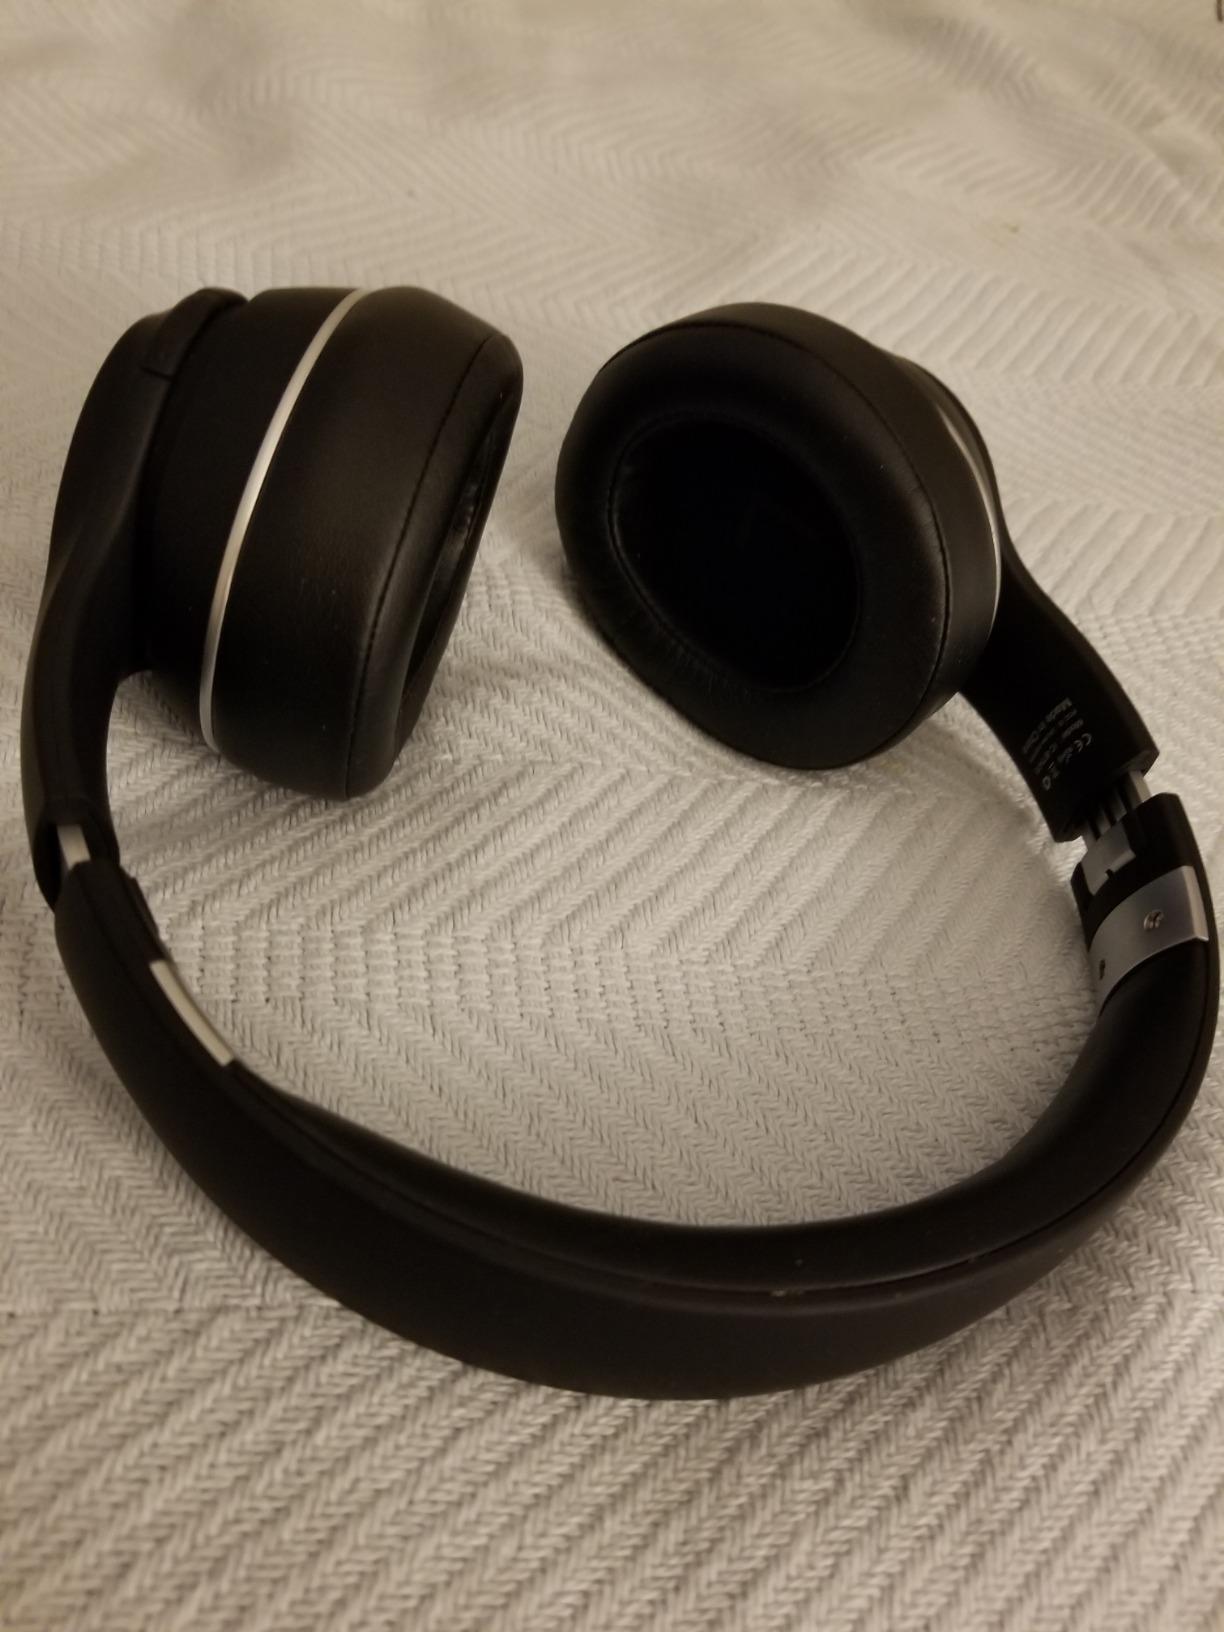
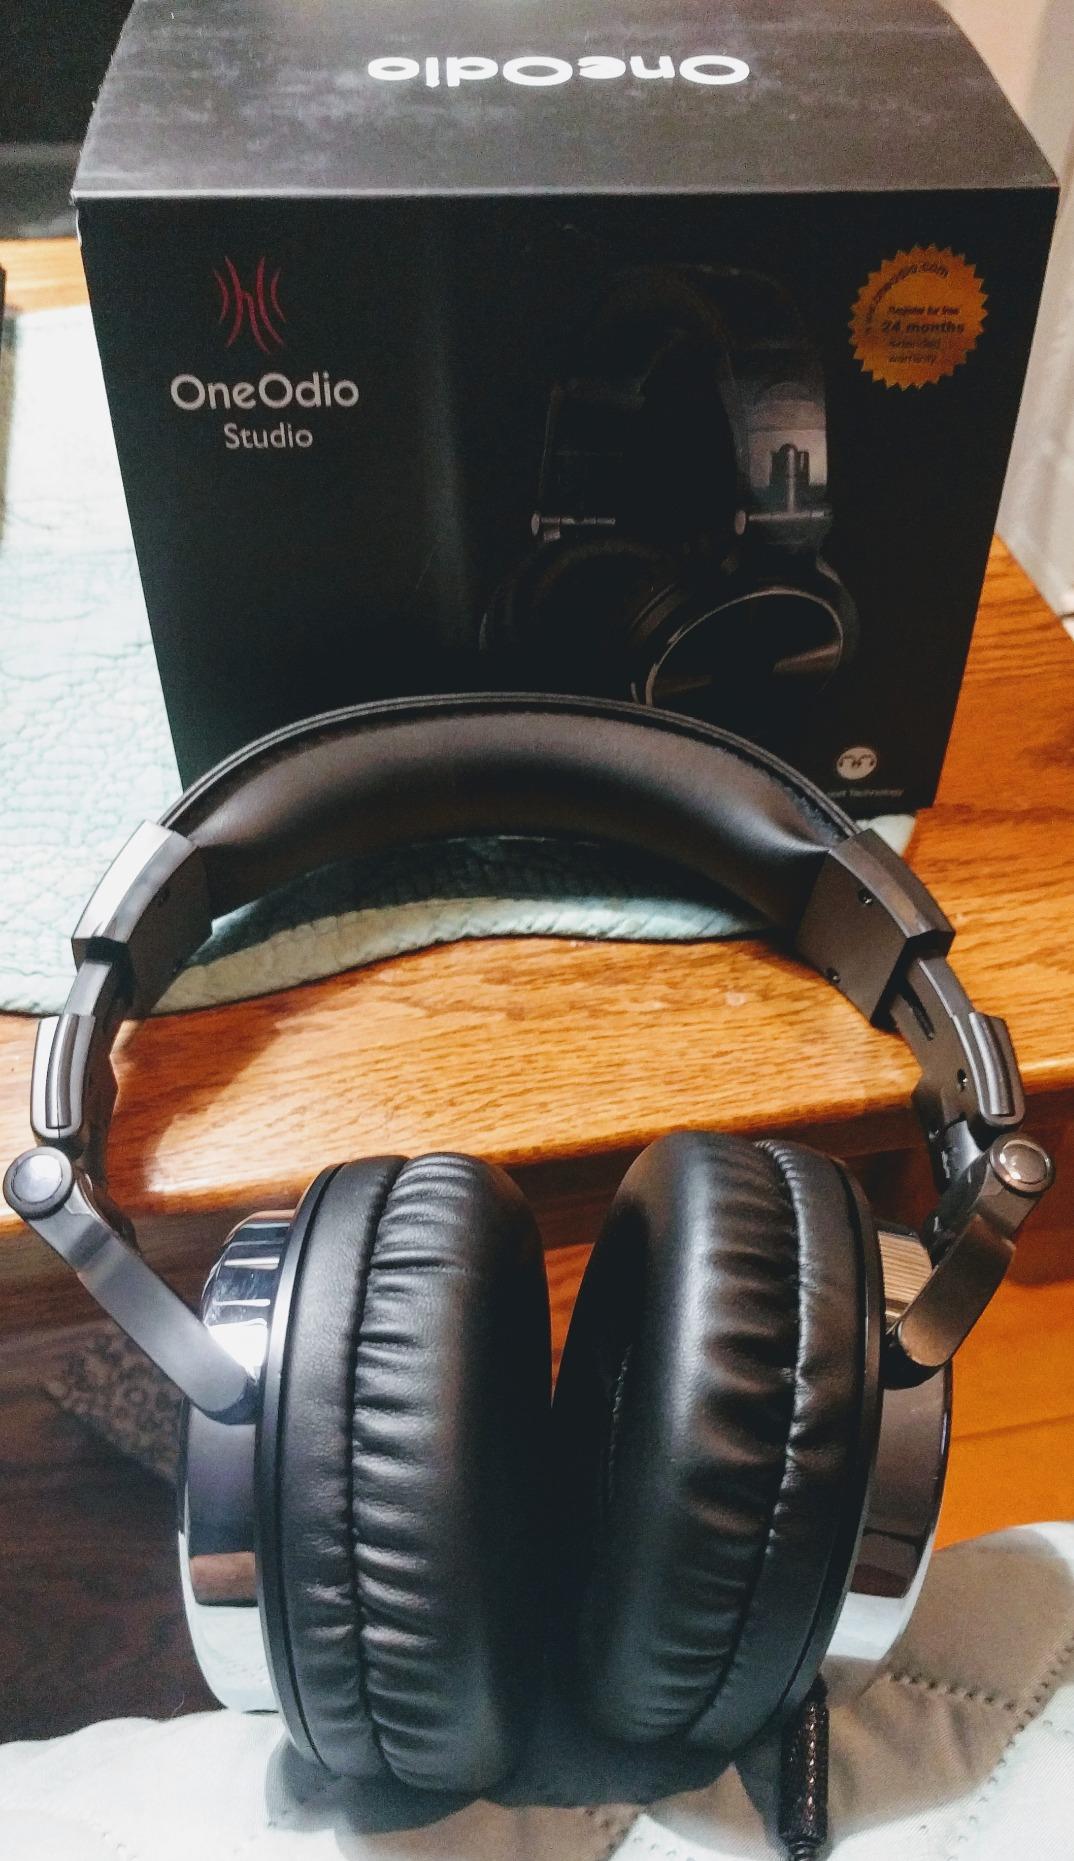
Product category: headphones
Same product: no